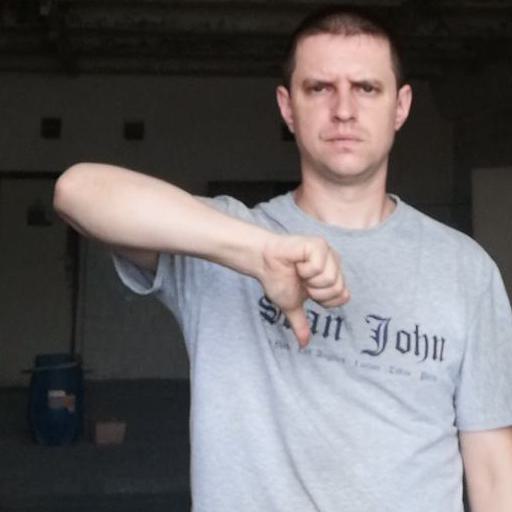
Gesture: dislike